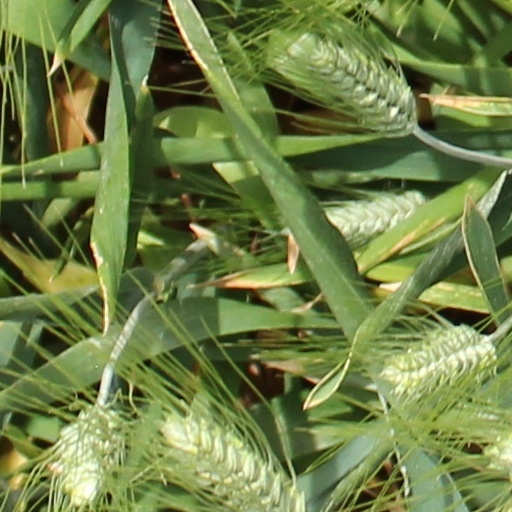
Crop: wheat